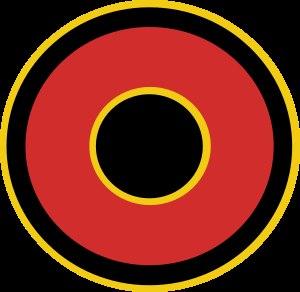
La IIIᵉ légion « Italique » fut une légion de l’armée romaine créée en 165 ou 166 sous Marc Aurèle en même temps que la légion II Italica pour renforcer les légions du Danube alors que l’Empire romain devait se défendre sur deux fronts : contre les tribus germaniques en Occident et contre les Parthes en Orient.